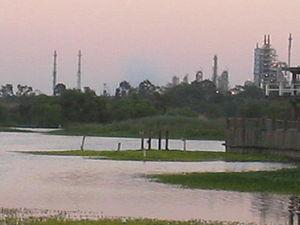
Harbor City est un quartier de Los Angeles, en Californie.